John Rankin (abolitionist)

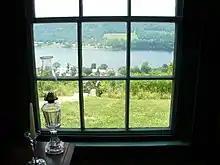
View from a window in the Rankin house. The Kentucky shoreline is visible on the far side of the Ohio River.

In 1822, Ripley was a town of frequent street fights and shootouts, where the most common type of business was a saloon. During the Rankins' first few months there, hecklers and protesters often followed the new preacher through town and gathered outside his cabin while their first permanent home was being built, just yards from the river at 220 Front Street. When the local newspaper began publishing his letters to his brother on the topic of slavery (see next section), Rankin's reputation grew among both supporters and opponents of the anti-slavery movement. Slave owners and hunters often viewed him as their prime suspect and appeared at his door at all hours demanding information about fugitives. Soon, Rankin realized that the home was too accessible a place for him to properly raise his family.